Rajaratha

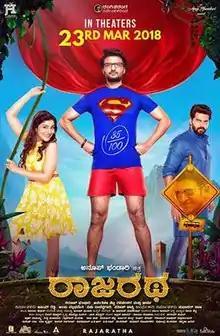
Theatrical release poster

Rajaratha is a 2018 Indian Kannada-language romantic comedy film written and directed by Anup Bhandari, who also composed the film's music. It stars Arya, Nirup Bhandari and Avantika Shetty in the lead roles in their second collaboration with the director after the success of "RangiTaranga". The film was dubbed in Telugu as "Rajaratham" ( "Royal Chariot") with Rana Daggubati replacing Puneeth Rajkumar as the narrator. Arya, who made his debut in Kannada cinema with the film, features in a supporting role alongside P. Ravishankar. While the film score is composed by B. Ajaneesh Loknath, the soundtrack is composed by Anup Bhandari. The cinematography is by William David.